Ricky Reyes (hairdresser)

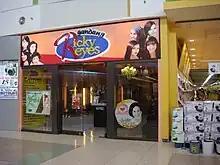
Gandang Ricky Reyes salon at SM City Baliuag.

The money he earned from sweeping floors was used as capital for his first beauty parlor in 1978. Reyes now has a 44-branch network of Gandang Ricky Reyes salons.